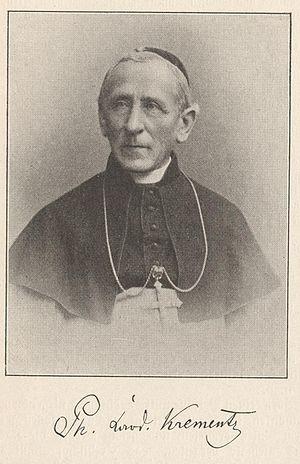
Philipp Krementz est un cardinal allemand de la fin du XIXᵉ siècle.